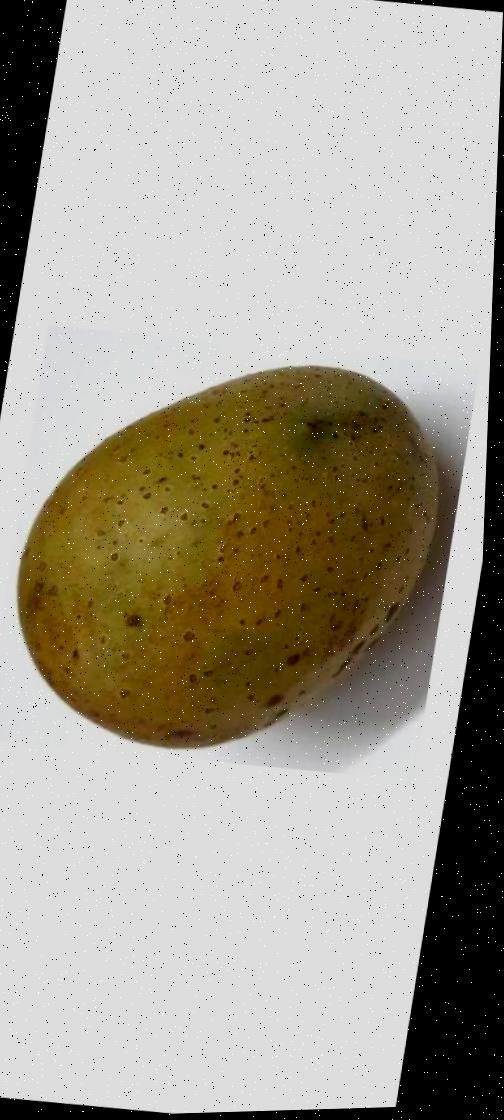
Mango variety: Gourmoti